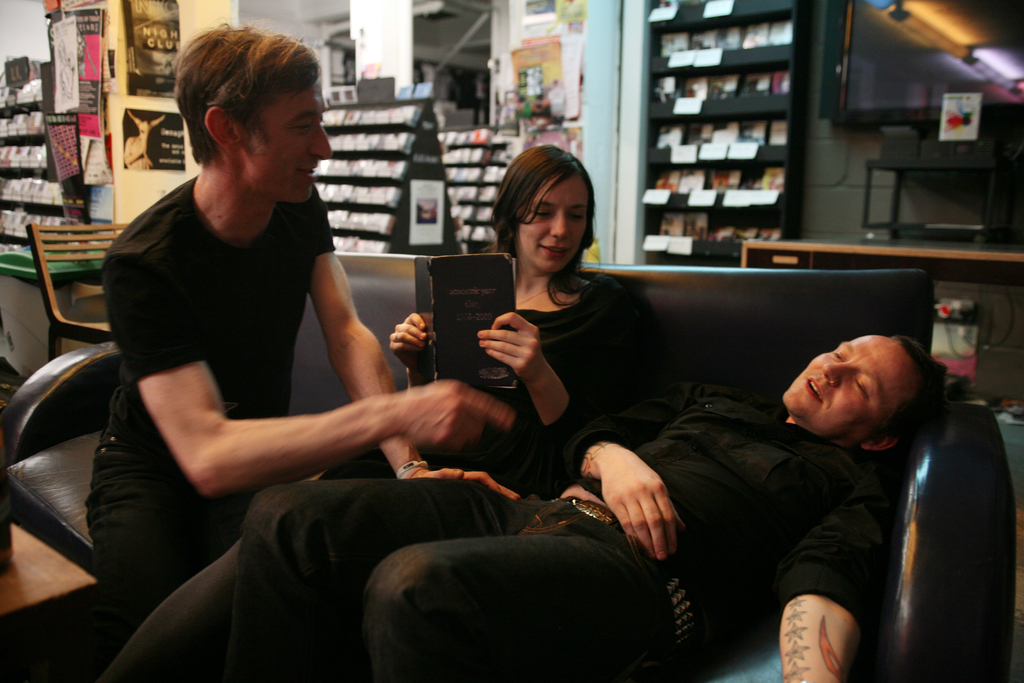
Label: others